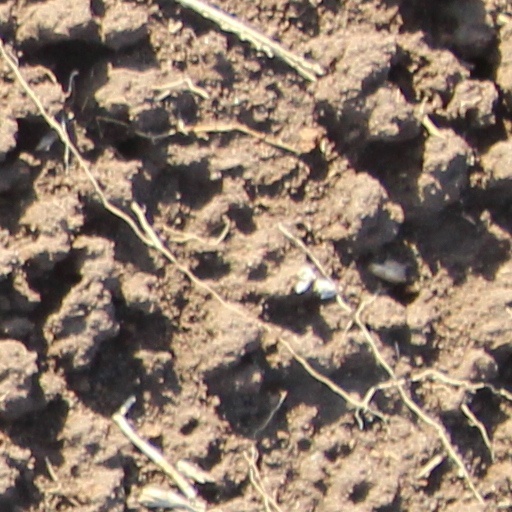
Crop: wheat